1980 Cannes Film Festival

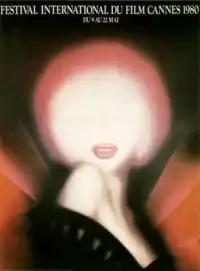
Official poster of the 33rd Cannes Film Festival, an original illustration by "Michel Landi".

The 33rd Cannes Film Festival took place from 9 and 23 May 1980. American actor Kirk Douglas served as jury president for the main competition. During the festival the showing of Andrei Tarkovsky's film "Stalker" was notoriously interrupted by an electricians strike.